Andries de Wet

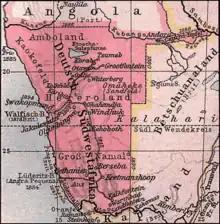
German South West Africa in 1904. De Wet started the Freikorps in Windhoek. Korab, where the German troops surrendered to the Union Defense Force, is also indicated on the map.

With the outbreak of World War I, De Wet enlisted in the Freikorps on 9 September 1914 in Windhoek, hoping among other things to free his homeland South Africa from British rule. Although the local Freikorps were short-lived, there was no comparable unit in any other German colonies. The all-volunteer corps was recruited from the already large Afrikaner population. The Freikorps's goal was to support the Maritz rebellion that arose after the Union government sided with Great Britain at the outbreak of war in August 1914. The rebels strongly opposed the Union Defense Force (UDF) invasion of German South West Africa and saw British forces' diversion to other fields by the broader war as an opportunity to restore the independence of the Boer republics.